Christian Combaz

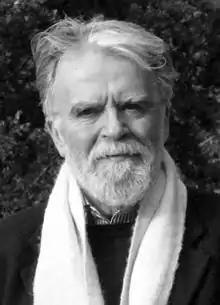
Christian Combaz, French writer

Christian Combaz (born September 21, 1954) is a French writer and columnist who was born into a middle-class family in Algiers, where his father worked for a French petroleum company.